KBOI (AM)

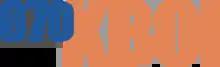
Logo before FM simulcast

In 2005, its owner at the time, Citadel Broadcasting, switched KBOI's affiliation to ABC's Information Network, in advance of Citadel's 2007 acquisition of ABC Radio. Citadel merged with Cumulus Media on September 16, 2011. At the beginning of 2015, Cumulus switched KBOI and most of its other news/talk stations from ABC News to Cumulus-owned Westwood One News. In 2020, Westwood One News was discontinued and KBOI returned to ABC News affiliation.